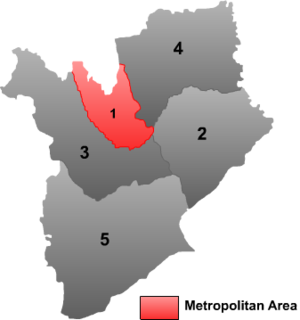
Baicheng / Administrative enheder
Kort over Baicheng
Baicheng er en by på præfekturniveau i den nordvestlige del af provinsen Jilin i det nordlige Kina. Baicheng der er en industriby, har et areal på 25,683 km² og en befolkning på 2.030.000 mennesker.